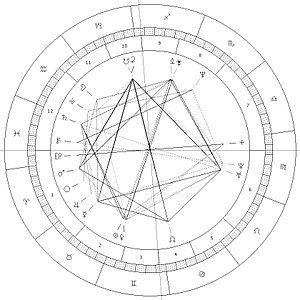
La pratique de l'astrologie repose sur l'interprétation de la « carte du ciel » calculée pour un événement quelconque, le plus souvent celui de la naissance d'une personne ou pour un moment marquant de son existence. Cette carte du ciel n'est qu'un schéma représentant la disposition des astres dans les signes du zodiaque ainsi que leurs relations, le tout se superposant à l'ensemble des maisons astrologiques.